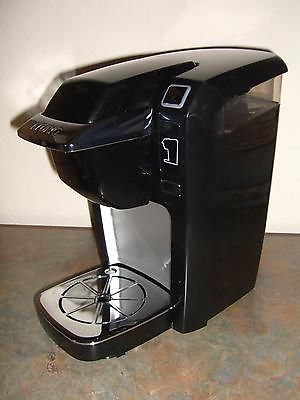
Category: coffee maker